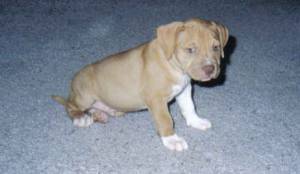
Animal: dog
Breed: american_pit_bull_terrier